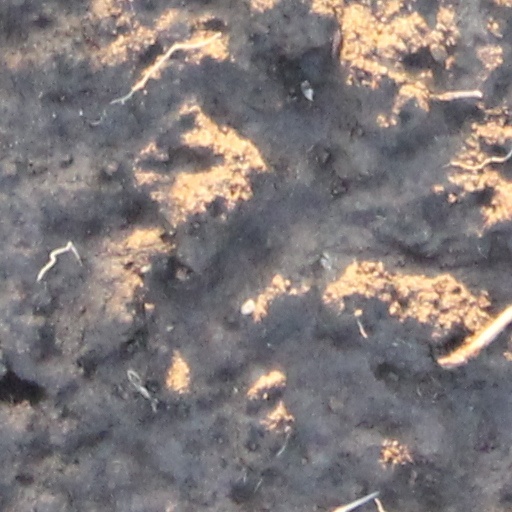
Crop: wheat